Agriculture in Ghana

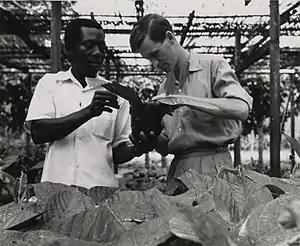
Plant physiologist and his assistant examine a Cacao tree in Ghana in 1957.

Under British colonial rule, Ghanaian farmers seized the opportunity to efficiently grow and export cocoa for the large British market, given that they had a safe food supply. The labor force needed for the labor-intensive production of cocoa in Ghana's fertile south was mainly constituted of migrant workers from the savannah of northern Ghana.